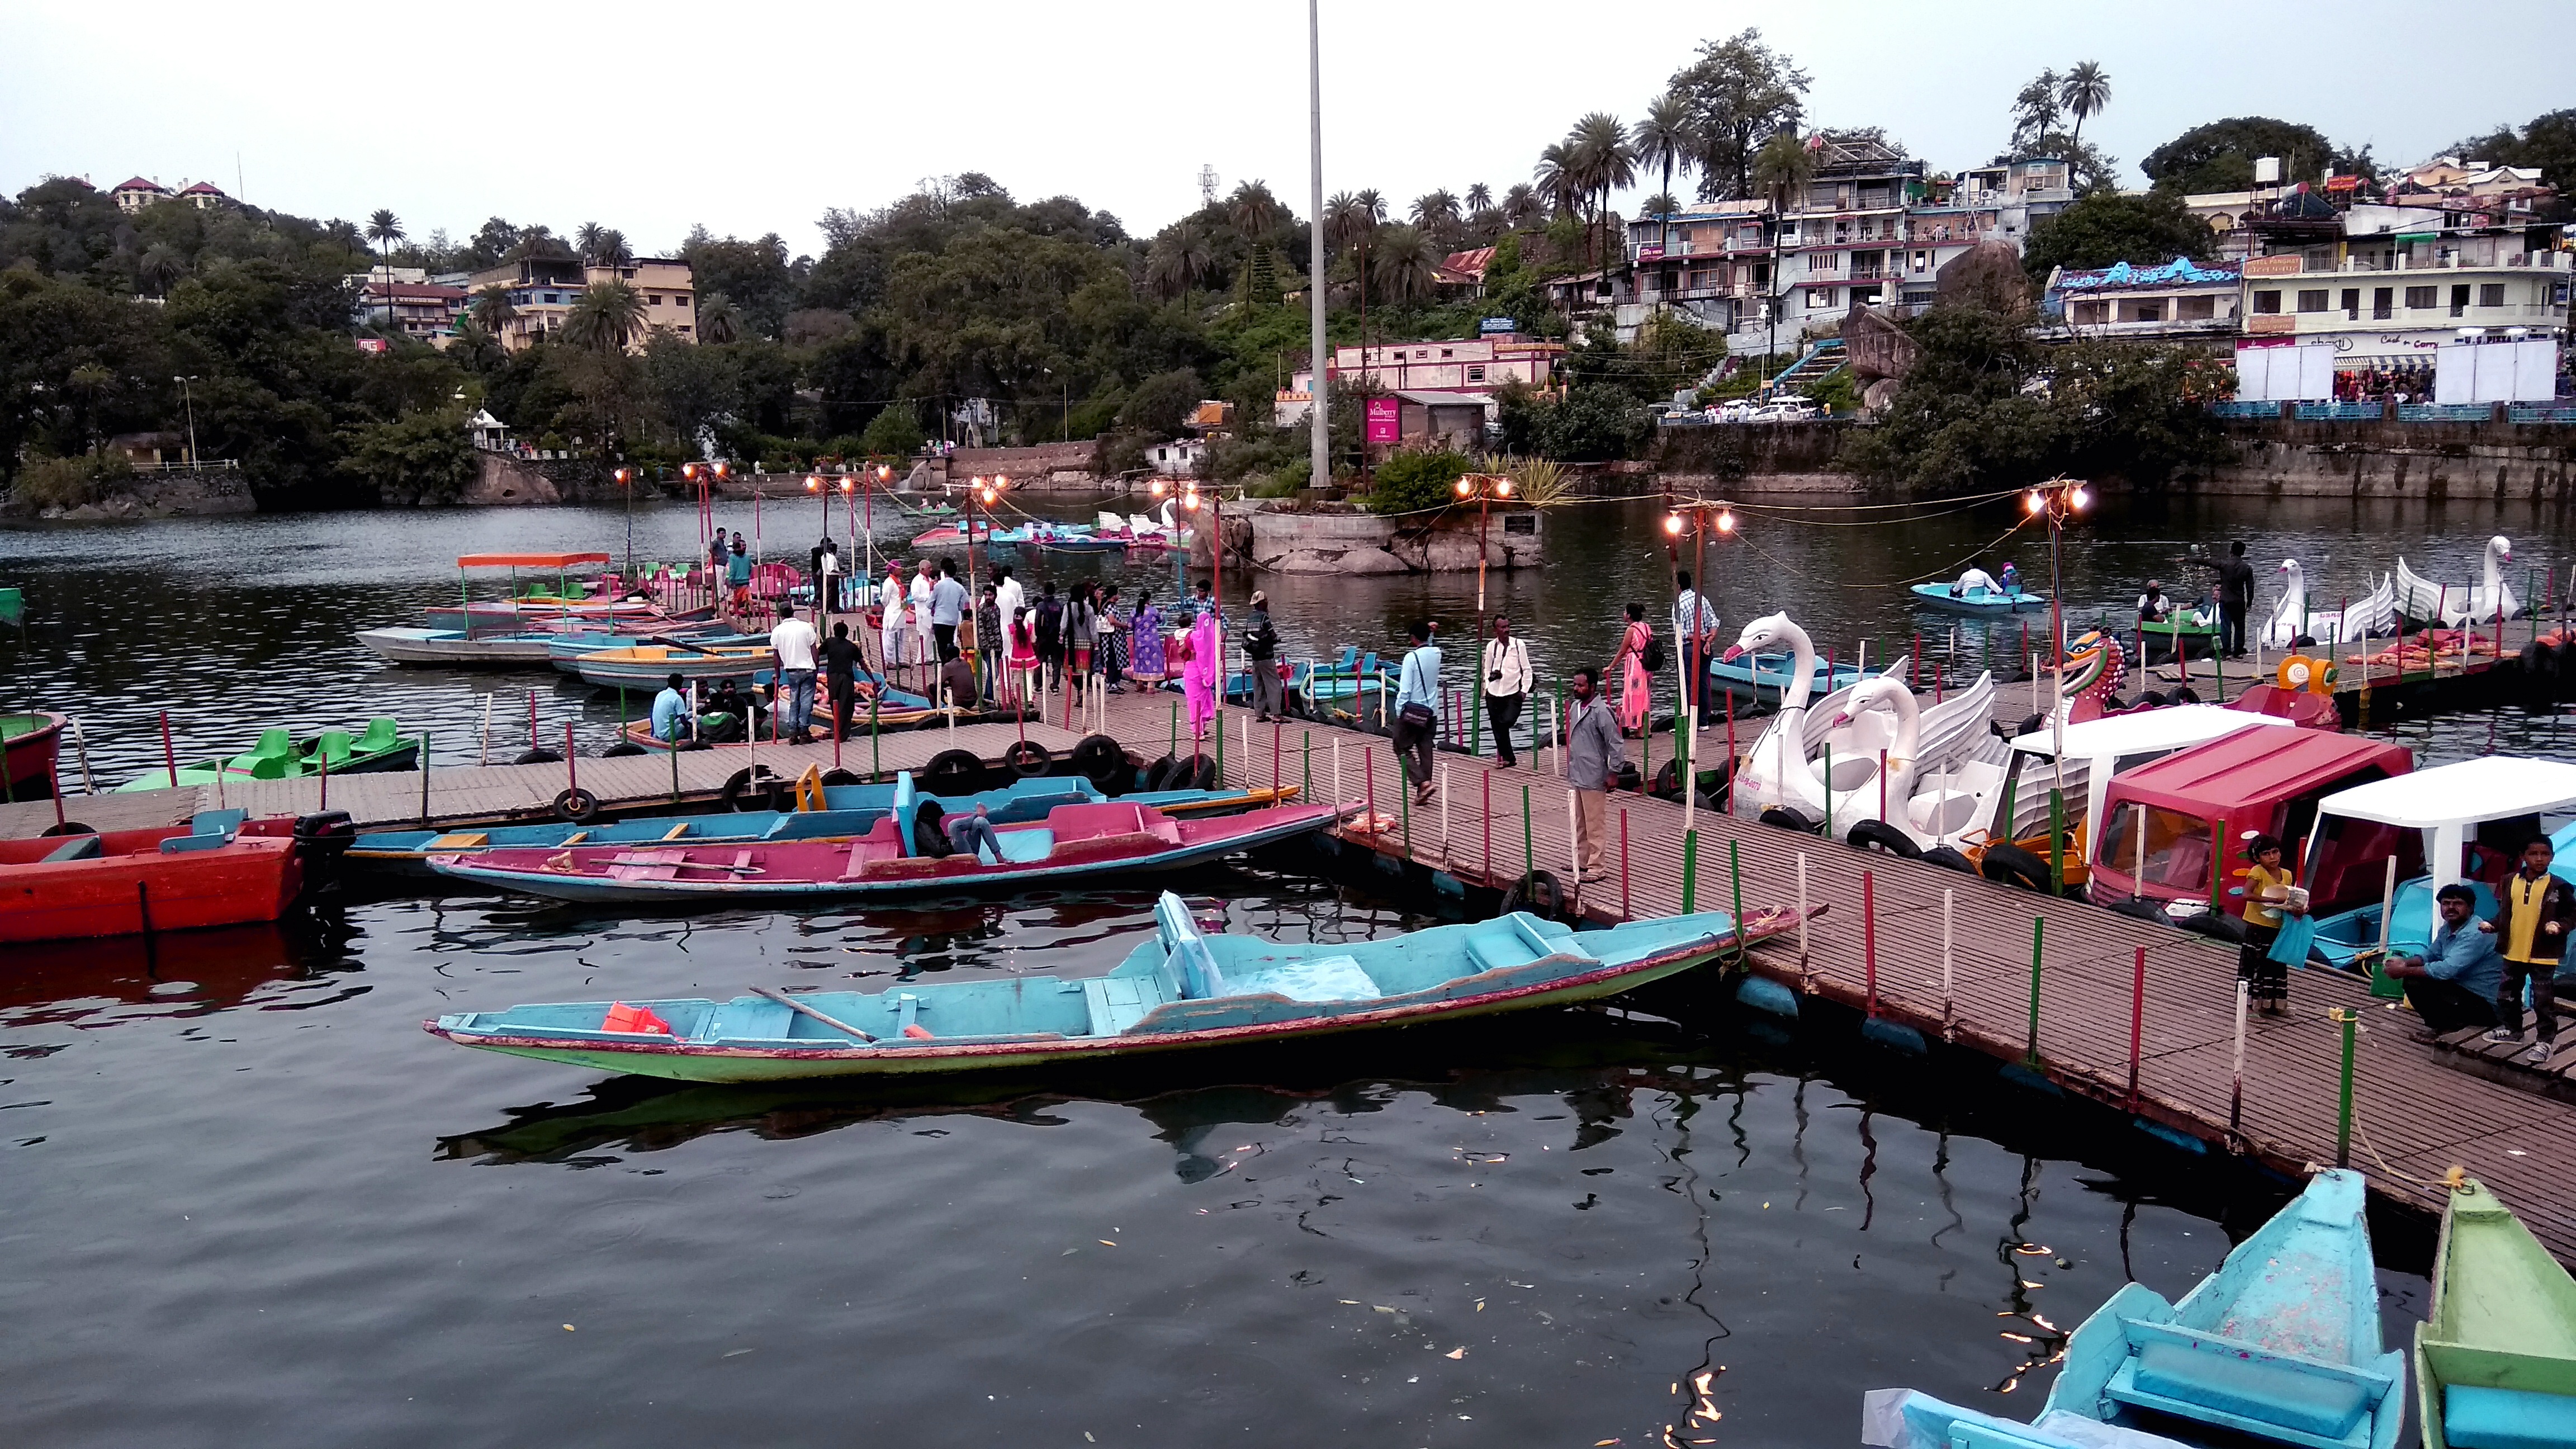
dock, boat, lake, vehicle, harbor, marina, tourism, waterway, resort, boating, india, mount abu